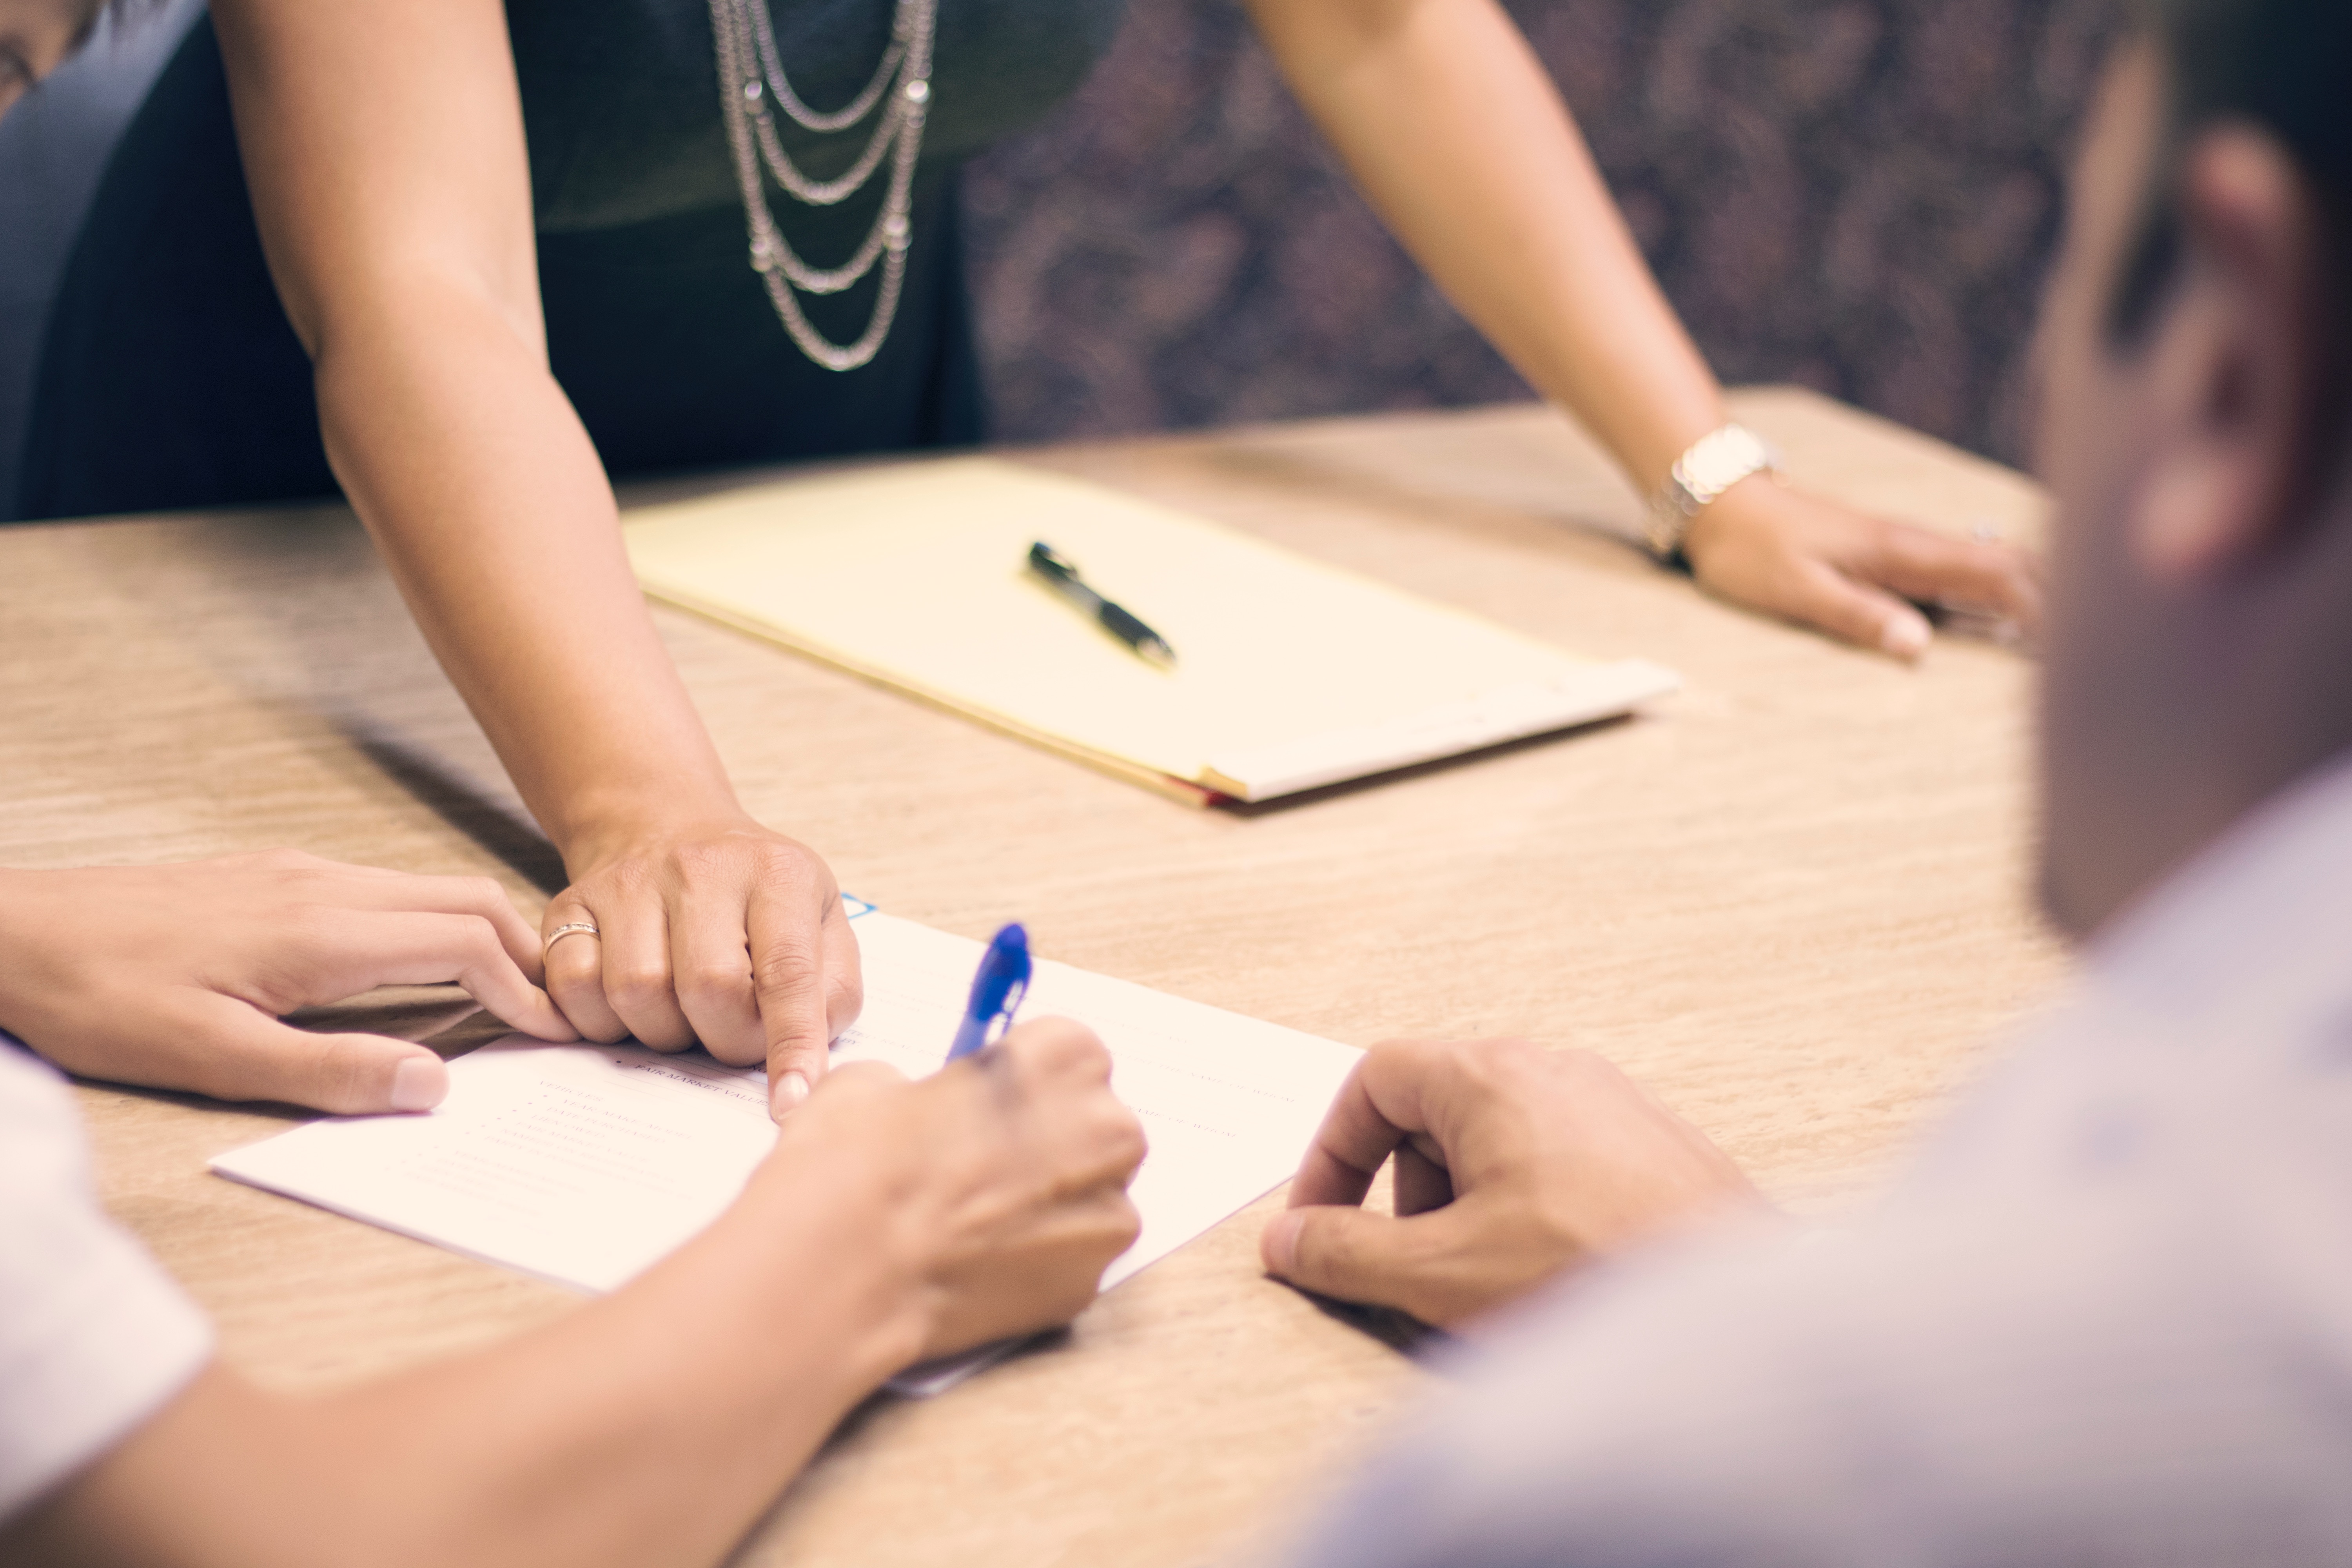
writing, hand, leg, finger, homework, sense, physical fitness